The Tale of the Dead Princess and the Seven Knights

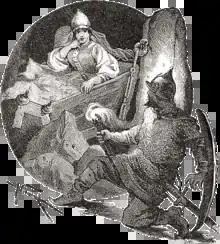
Mikhail Nesterov. "The Tale of the Dead Princess and the Seven Knights". 1889

The Tale of the Dead Princess and the Seven Knights (literally: "The Tale of the Dead Tsarevna and of the Seven Bogatyrs") is an 1833 poem by Aleksandr Pushkin telling a fairy tale of Prince Yelisei's search for his love, the Tsarevna (princess), who has been cast out by her stepmother.